The Other Side of Here

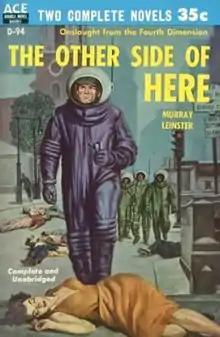
Cover of the first edition

The Other Side of Here is a science fiction novel by American writer Murray Leinster, first published as a five-part "Astounding Stories" serial in 1936, under the title "The Incredible Invasion". It was first published in book form, in a "thorough revision", as one side of an Ace Double, in 1955. While no further American editions have been issued, the novel has been translated into Italian ("L'altra dimensione", 1955), Spanish ("Ataque desde la Cuarta Dimensión", 1956), French ("L'autre côté du monde", 1958) and German ("Invasion aus einer anderen Welt", 1959). The novels tells the story of "an invasion from the fourth dimension", foiled by an insurrection against the invaders' home government.